Fedor Tyutin

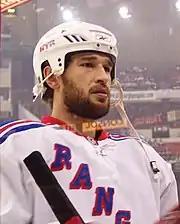
Tyutin with the Rangers, 2008 playoffs

After his first professional season in his native Russia, with SKA Saint Petersburg in the then Russian Superleague (RSL) in the 2000–01 season, Tyutin impressed as a rookie as was selected by the Rangers in the 2001 NHL Entry Draft. On the back of his selection, Tyutin opted to return to the junior level and play one major junior CHL season with the Guelph Storm of the Ontario Hockey League. In the 2001–02 season with the Storm, Tyutin was a standout on the blueline, earning rookie of the month honours in November and leading the club amongst defenseman in scoring with 59 points in just 53 games to earn selection to the OHL and CHL All-Rookie Teams.